John Charles Bell

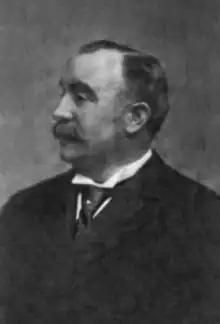
In "The Sketch", 9 October 1901

Sir John Charles Bell, 1st Baronet (1843–1924) was a British businessman and Lord Mayor of London from 1907 to 1908.